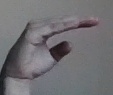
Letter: jeem